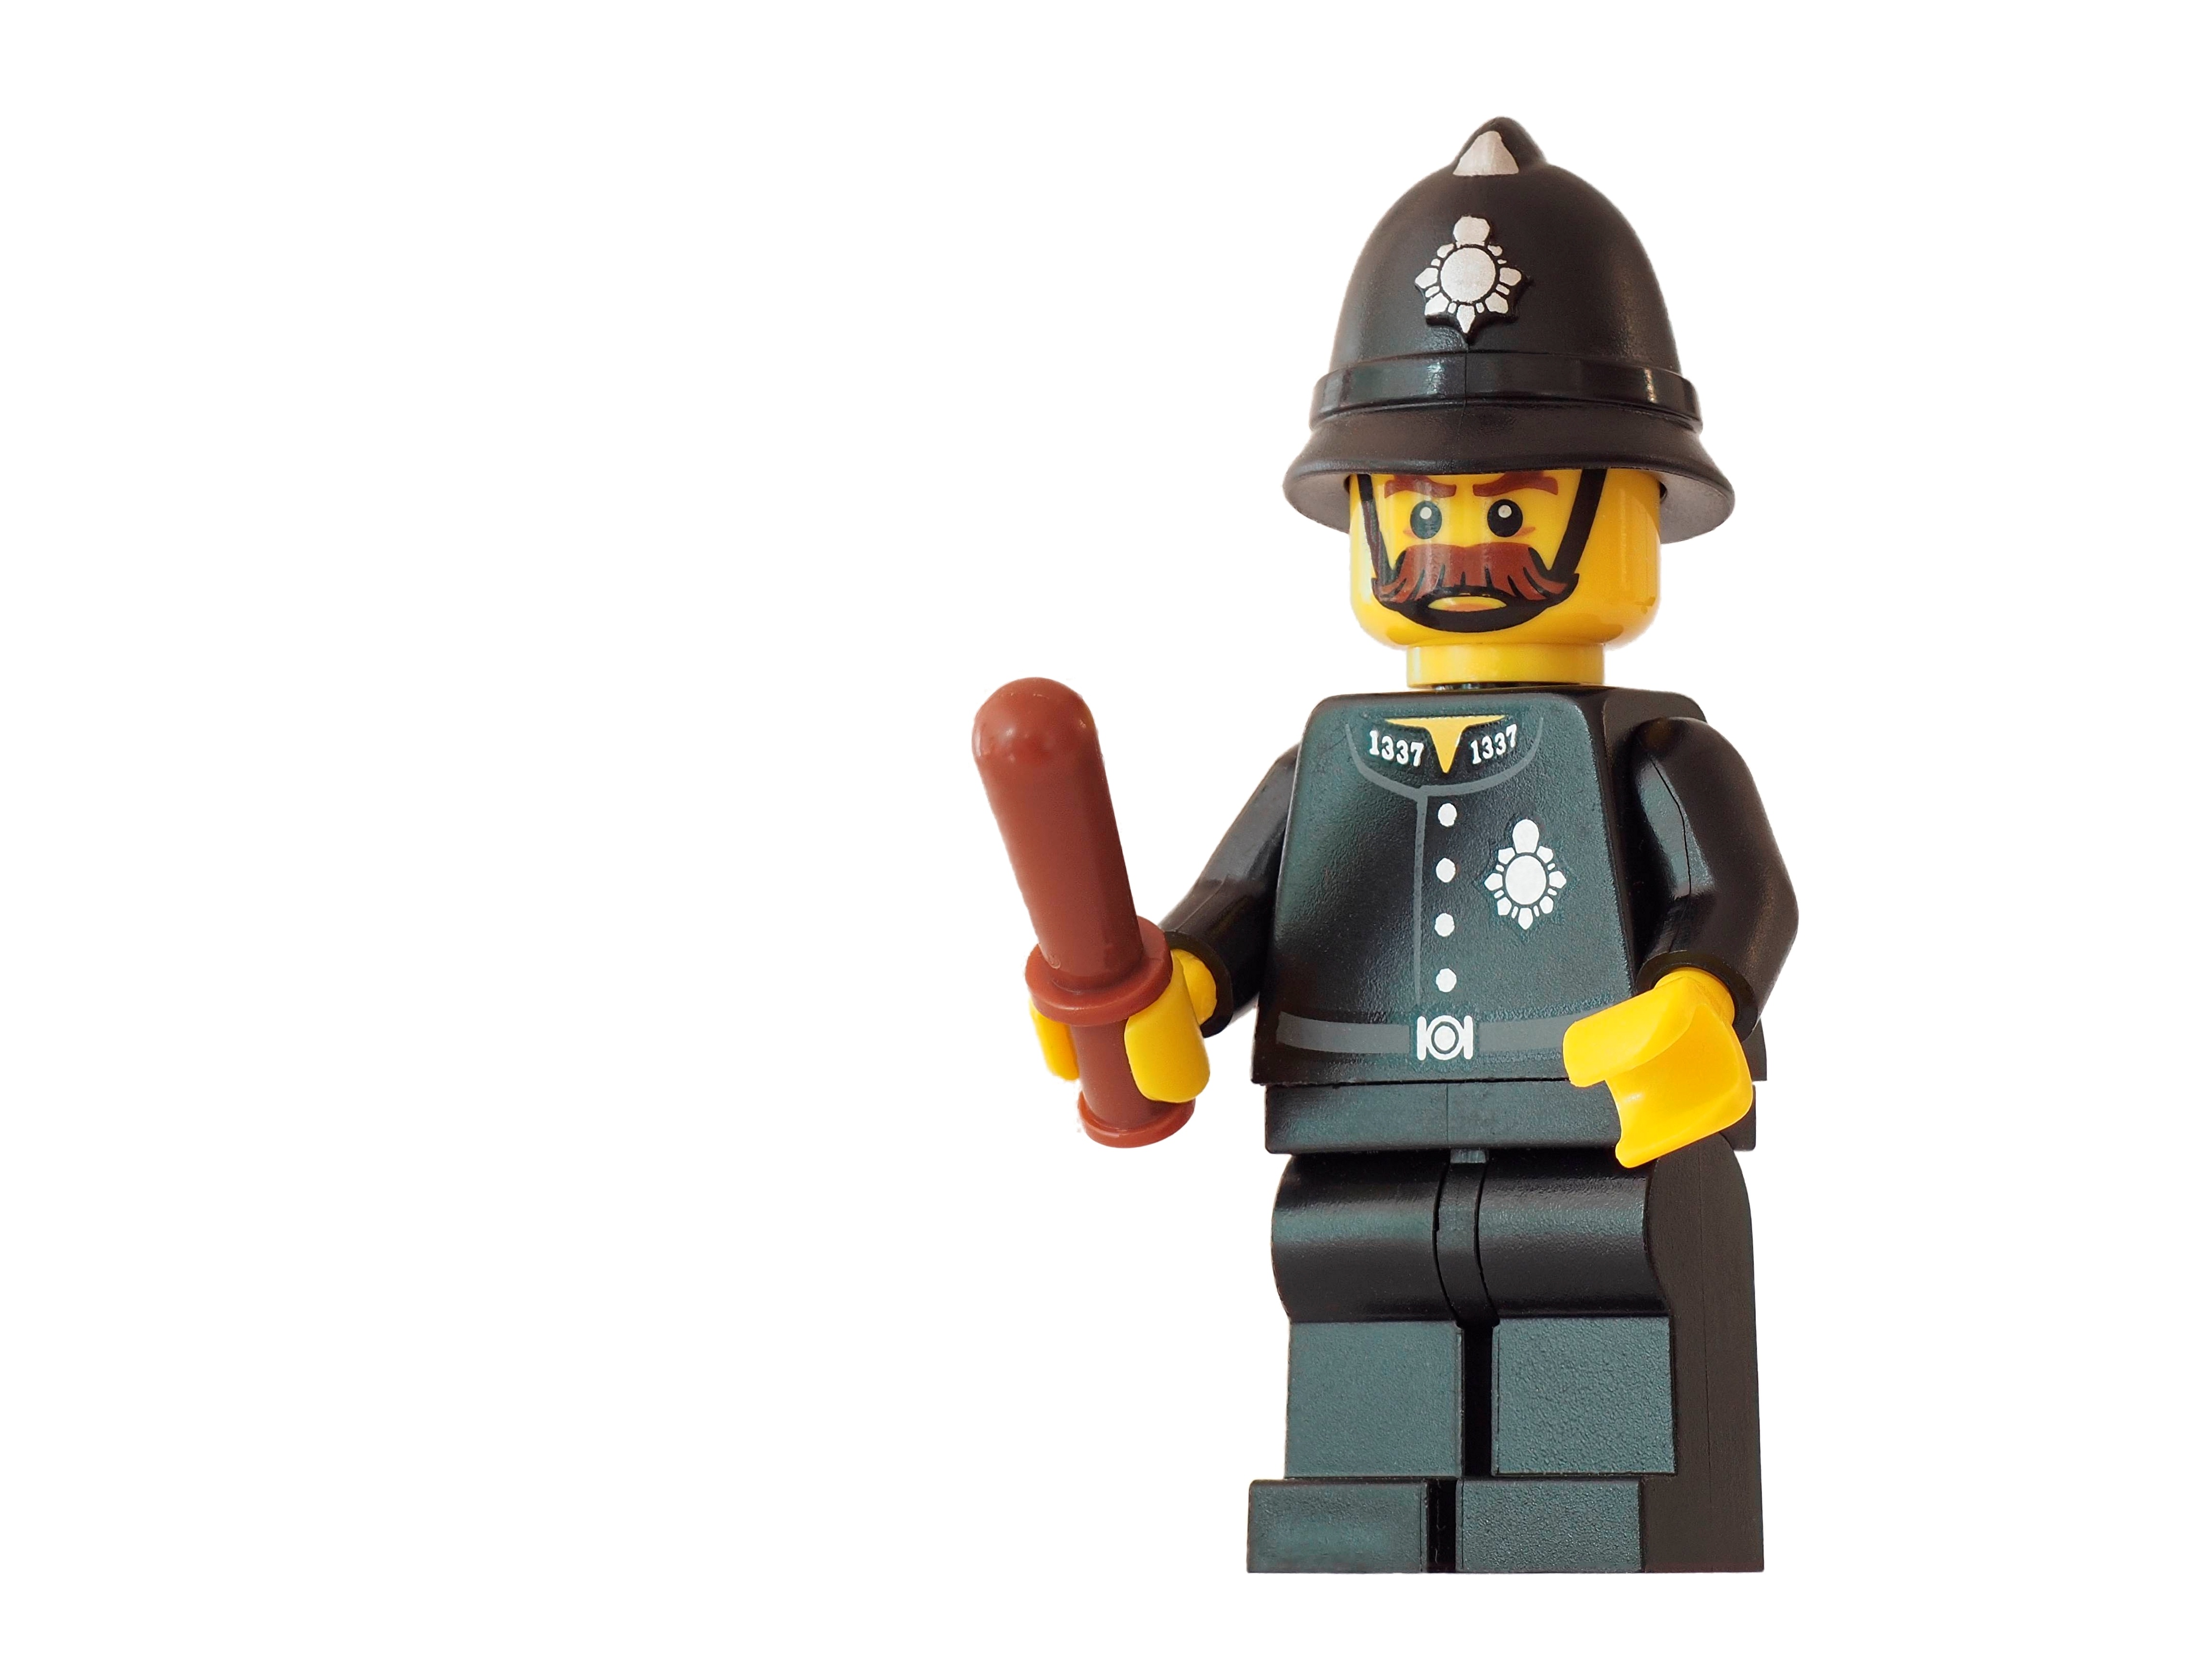
toy, helmet, copper, figurine, police, uniform, lego, patrol, stop, law, action figure, protection, victorian, protect, guard, cop, officer, force, arrest, enforcement, policeman, authority, law enforcement, peeler, bobby, constable, police officer, constabulary, plod, truncheon, nightstick, patrolman